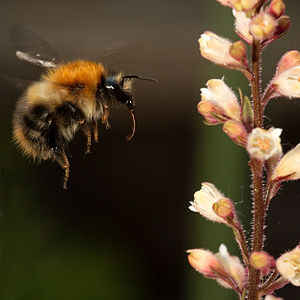
Agerhumle
Agerhumle. Ensfarvet rødt brystet (thorax).
Agerhumle. Ensfarvet rødt brystet (thorax).
Agerhumle er én af vore mest almindelige humlebiarter. Den findes på så at sige alle åbne biotoper, både de helt urørte, de ekstensivt dyrkede som og de intensivt dyrkede.